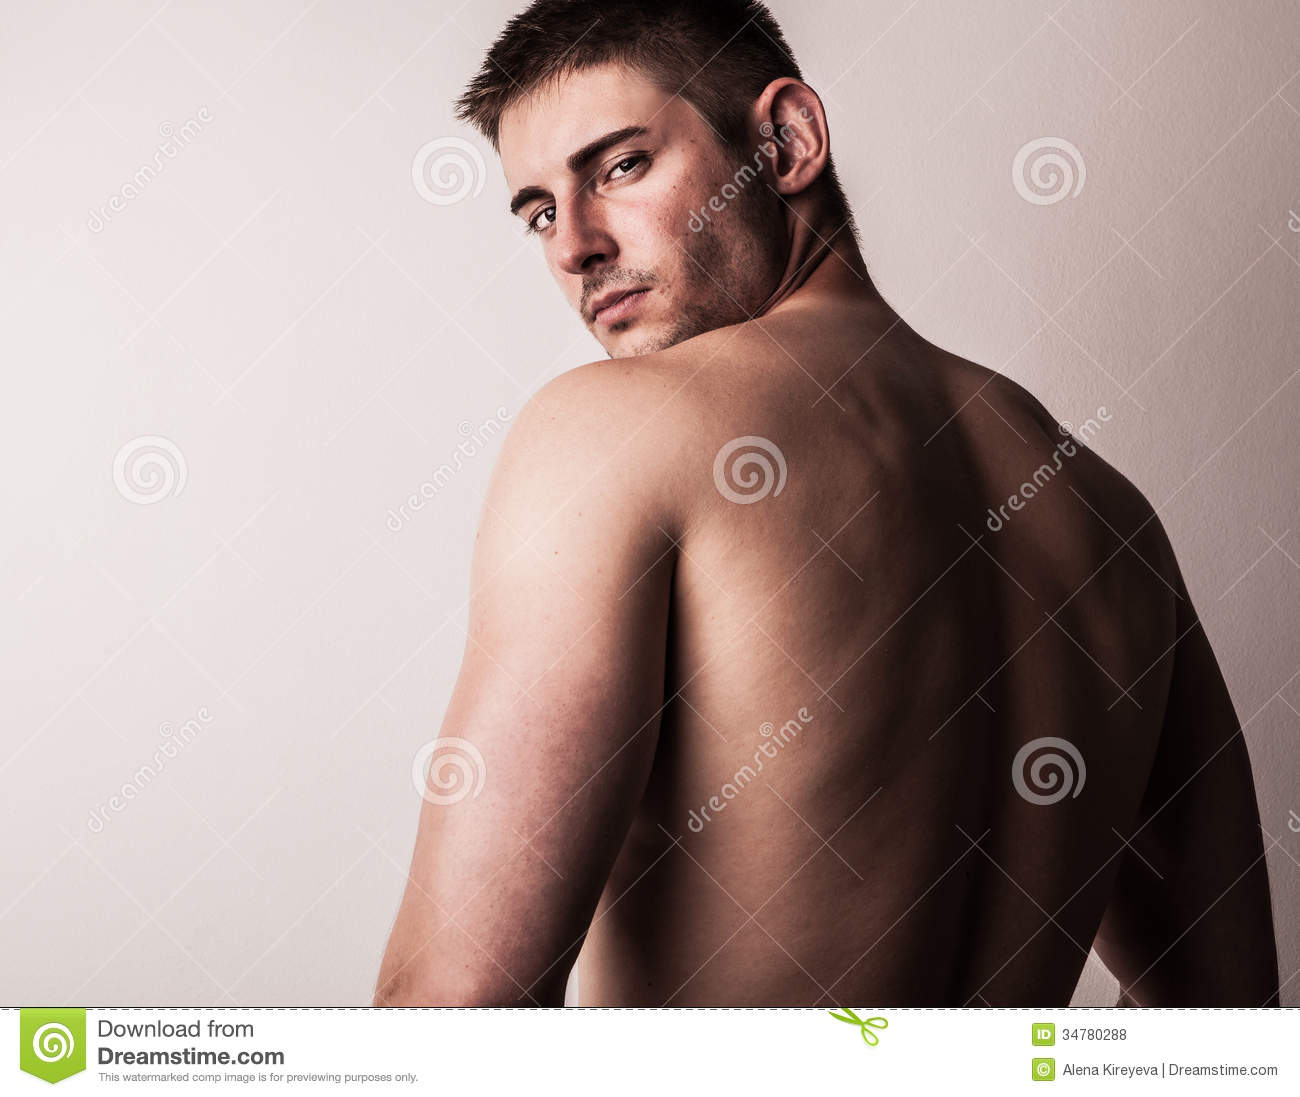
Portrait style: Real Portrait